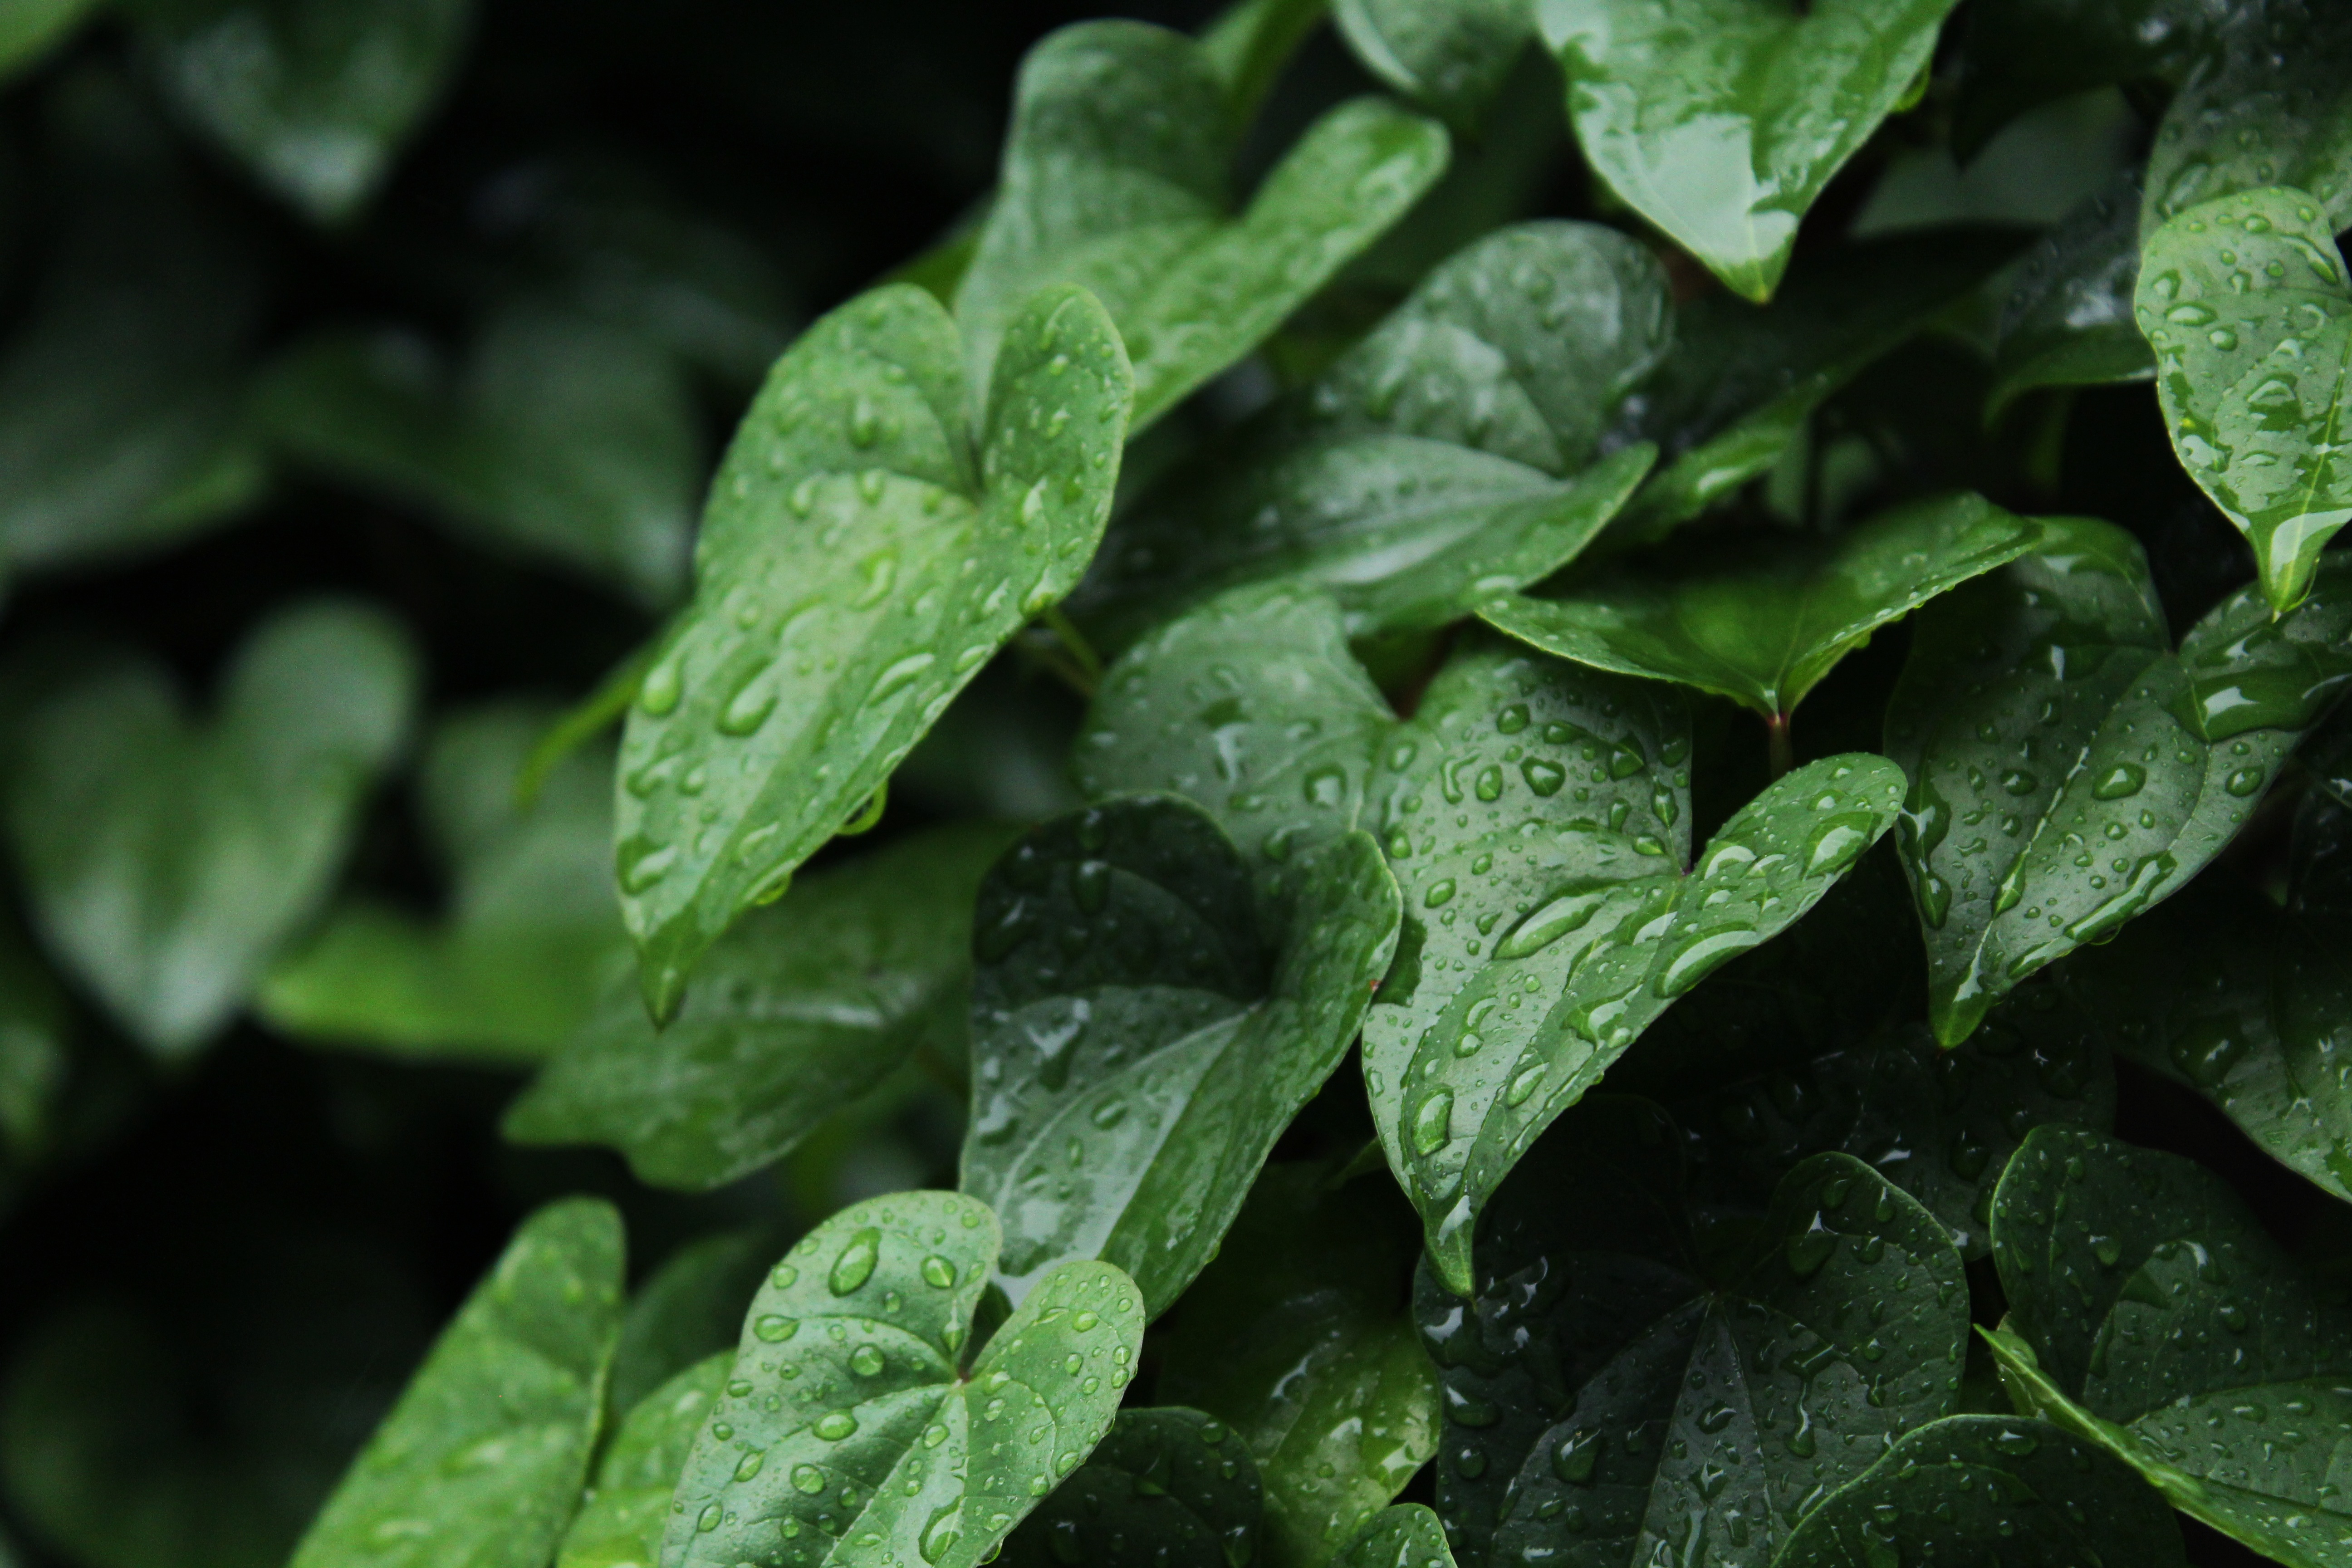
plant, rain, leaf, flower, food, green, herb, produce, vegetable, corner, flowering plant, annual plant, land plant, leaf vegetable, malabar spinach